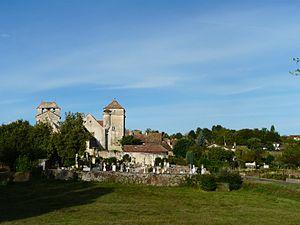
Le bourg de Liorac-sur-Louyre, Dordogne, France.
Liorac-sur-Louyre, précédemment nommée Liorac jusqu'en 1967, est une commune française située dans le département de la Dordogne, en région Nouvelle-Aquitaine.